Rotorua Branch

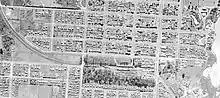
Rotorua in 1945 - railway station in bottom centre of photo, bounded by Amohau and Fenton Streets

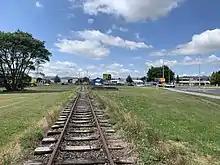
The derelict site of Koutū railway station in December 2019, eighteen years after the Geyserland Express last ran.

In August 1989 the Rotorua central city station and rail yard was closed and, along with the last 2 km of the line, removed and relocated to a new site at Koutu.